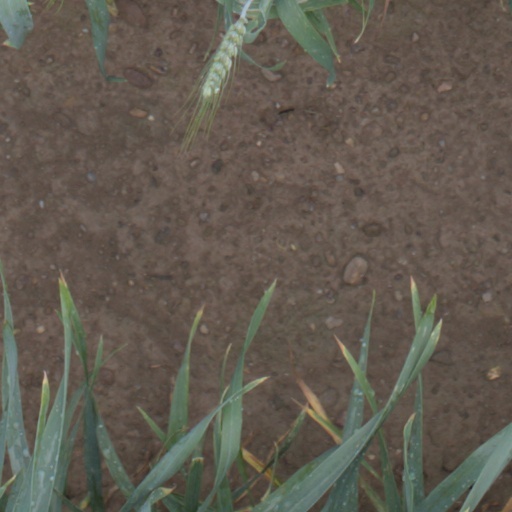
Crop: wheat